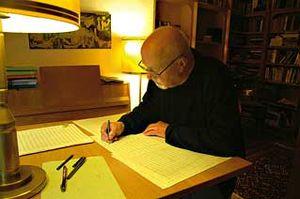
Günter Kochan, né le 2 octobre 1930 à Luckau et mort le 22 février 2009 à Neuruppin, était un compositeur allemand.